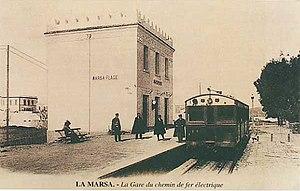
La Marsa ou El Marsa est une ville tunisienne située à 18 kilomètres au nord-est de Tunis. Elle constitue une municipalité comptant 92 987 habitants en 2014.
Nazlı Fazıl, Nazli Fadhel, Nazli Fazl ou Zainab Nazlı Khanum Effendi, née en 1853 à Constantinople et morte le 12 décembre 1913 au Caire, est une princesse égyptienne de la dynastie de Méhémet Ali et l'une des premières femmes à avoir tenu un salon littéraire dans le monde arabe moderne, ce qui lui confère une place dans l'histoire de la littérature égyptienne.